Bible translations into Belarusian

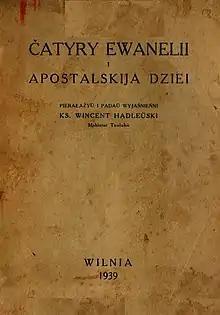
„Čatyry Ewanelii“ (Gospels and Acts translated by Vincent Hadleŭski), 1939

The first translation into Belarusian was by Francysk Skaryna. He printed his first book titled "The Psalter", in the Old Belarusian recension of Church Slavonic on August 6, 1517, in Prague. He continued his printing work in Vilnius. The culmination of his life's work was a printing of the Bible in the Old Belarusian recension of Church Slavonic. From 1517 to 1519 he printed 23 books of the Bible. Belarusian bible was the first translation in an Eastern Slavic language and one of the first among European languages.